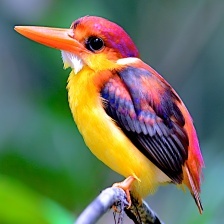
Species: RUFOUS KINGFISHER
Scientific name: CHLOROCERYLE INDA